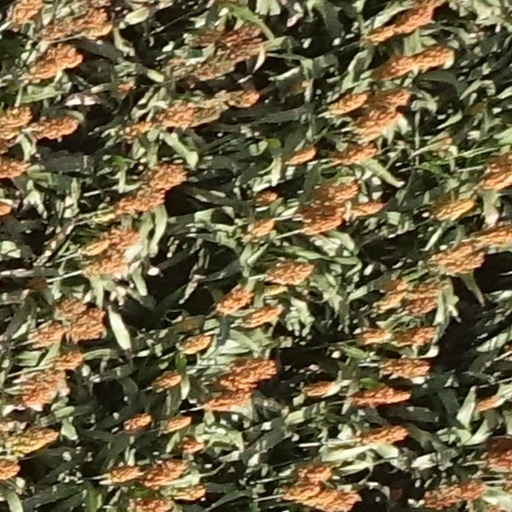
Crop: sorghum